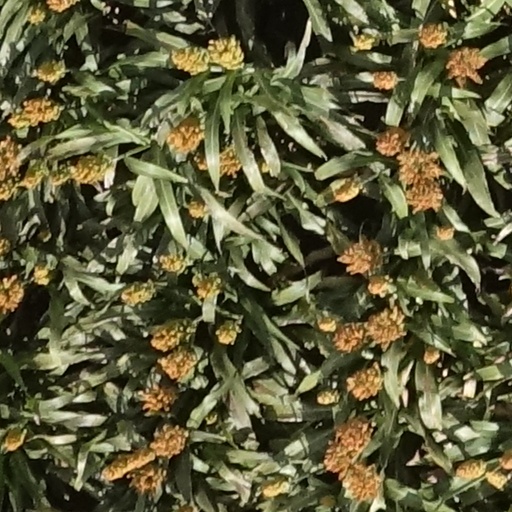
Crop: sorghum